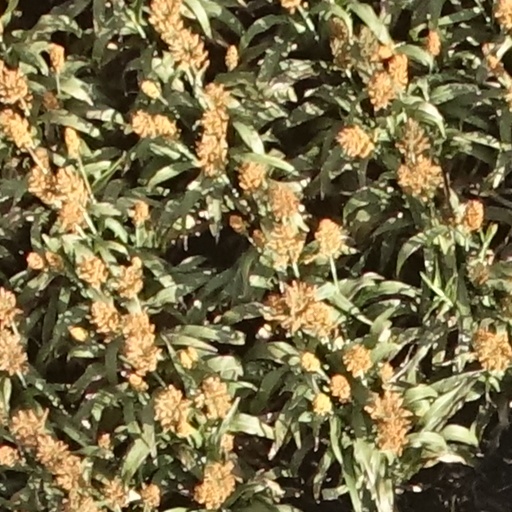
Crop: sorghum